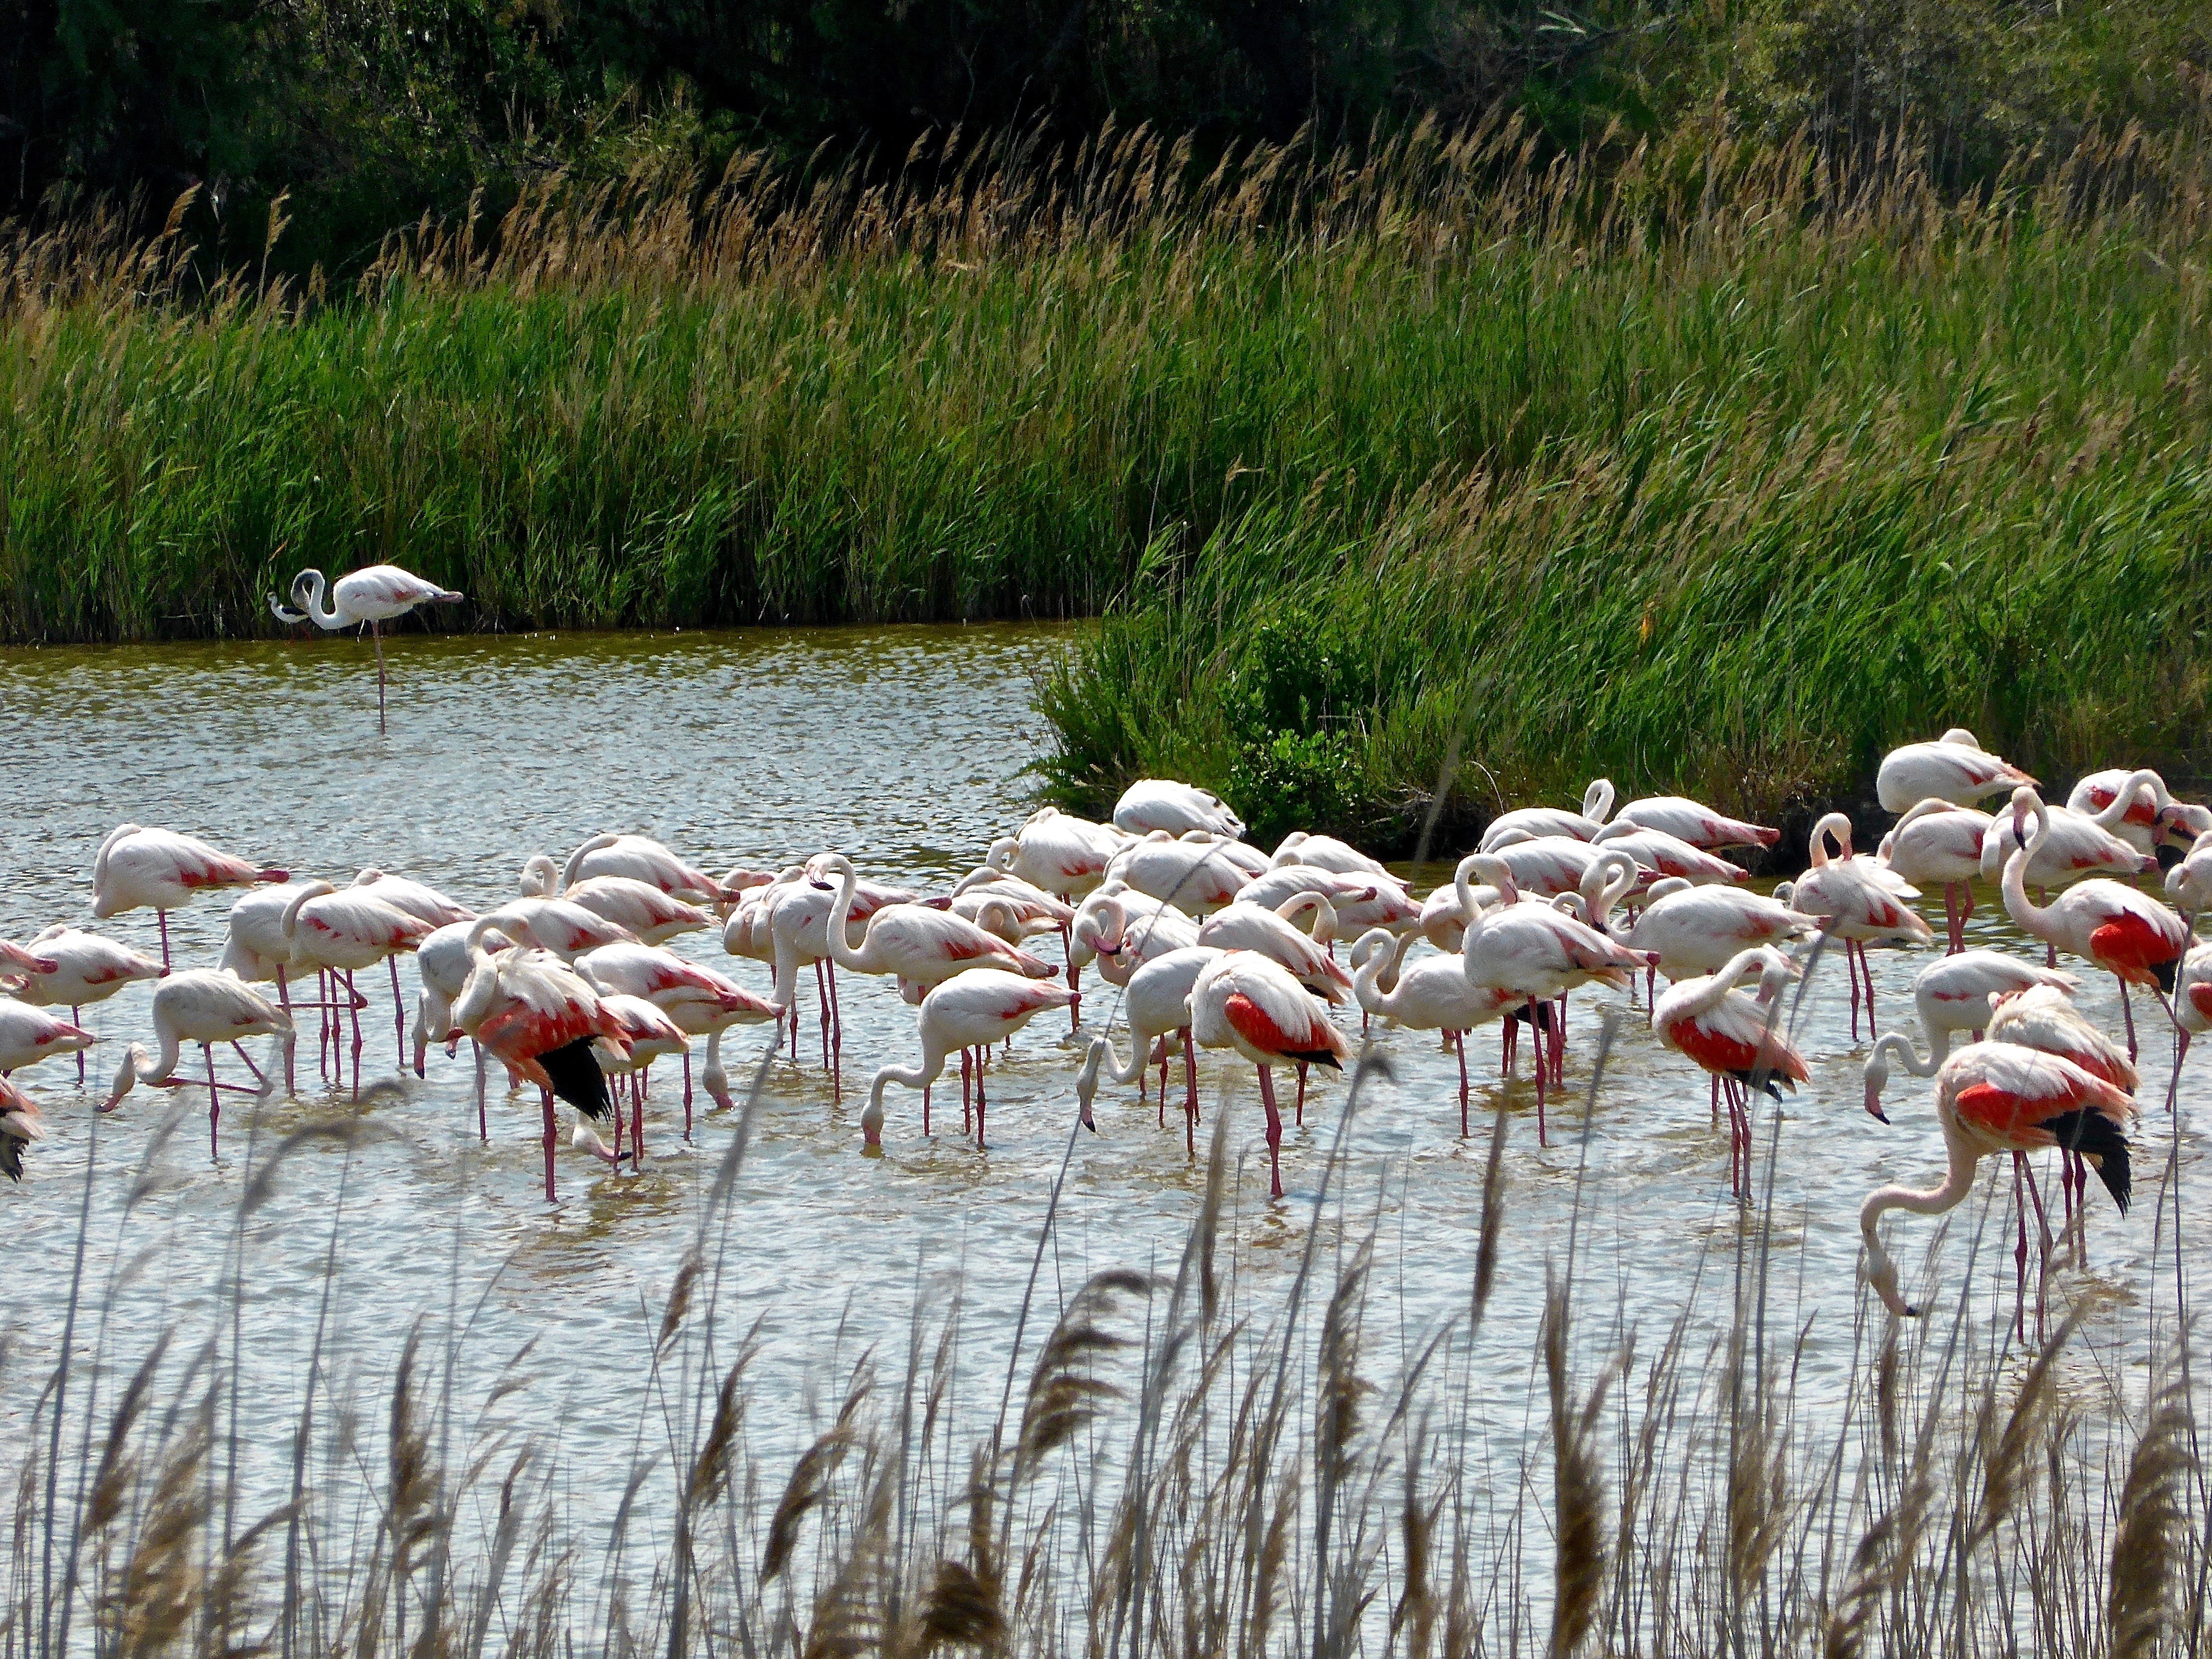
nature, bird, group, lake, flock, wildlife, pink, fauna, plumage, flamingo, animals, wetland, vertebrate, species, water bird, flamingos